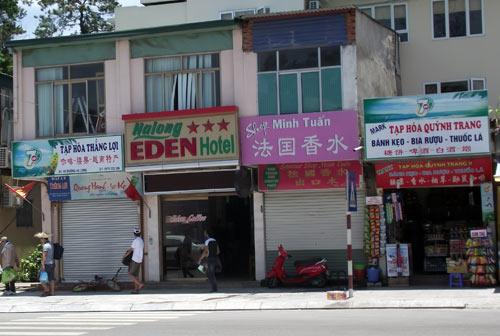
bảng hiệu của shop minh tuấn có nền hồng và chữ trắng